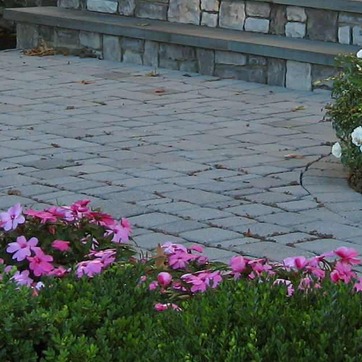
Material: stone